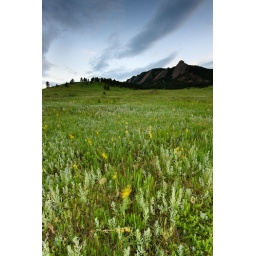
Watching the clouds sail by